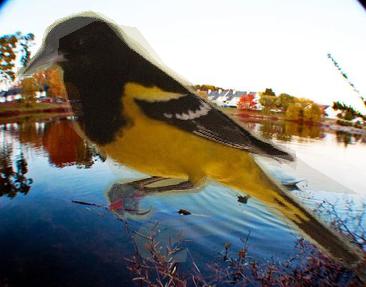
Bird species: Scott_Oriole
Bird type: landbird
Background: water